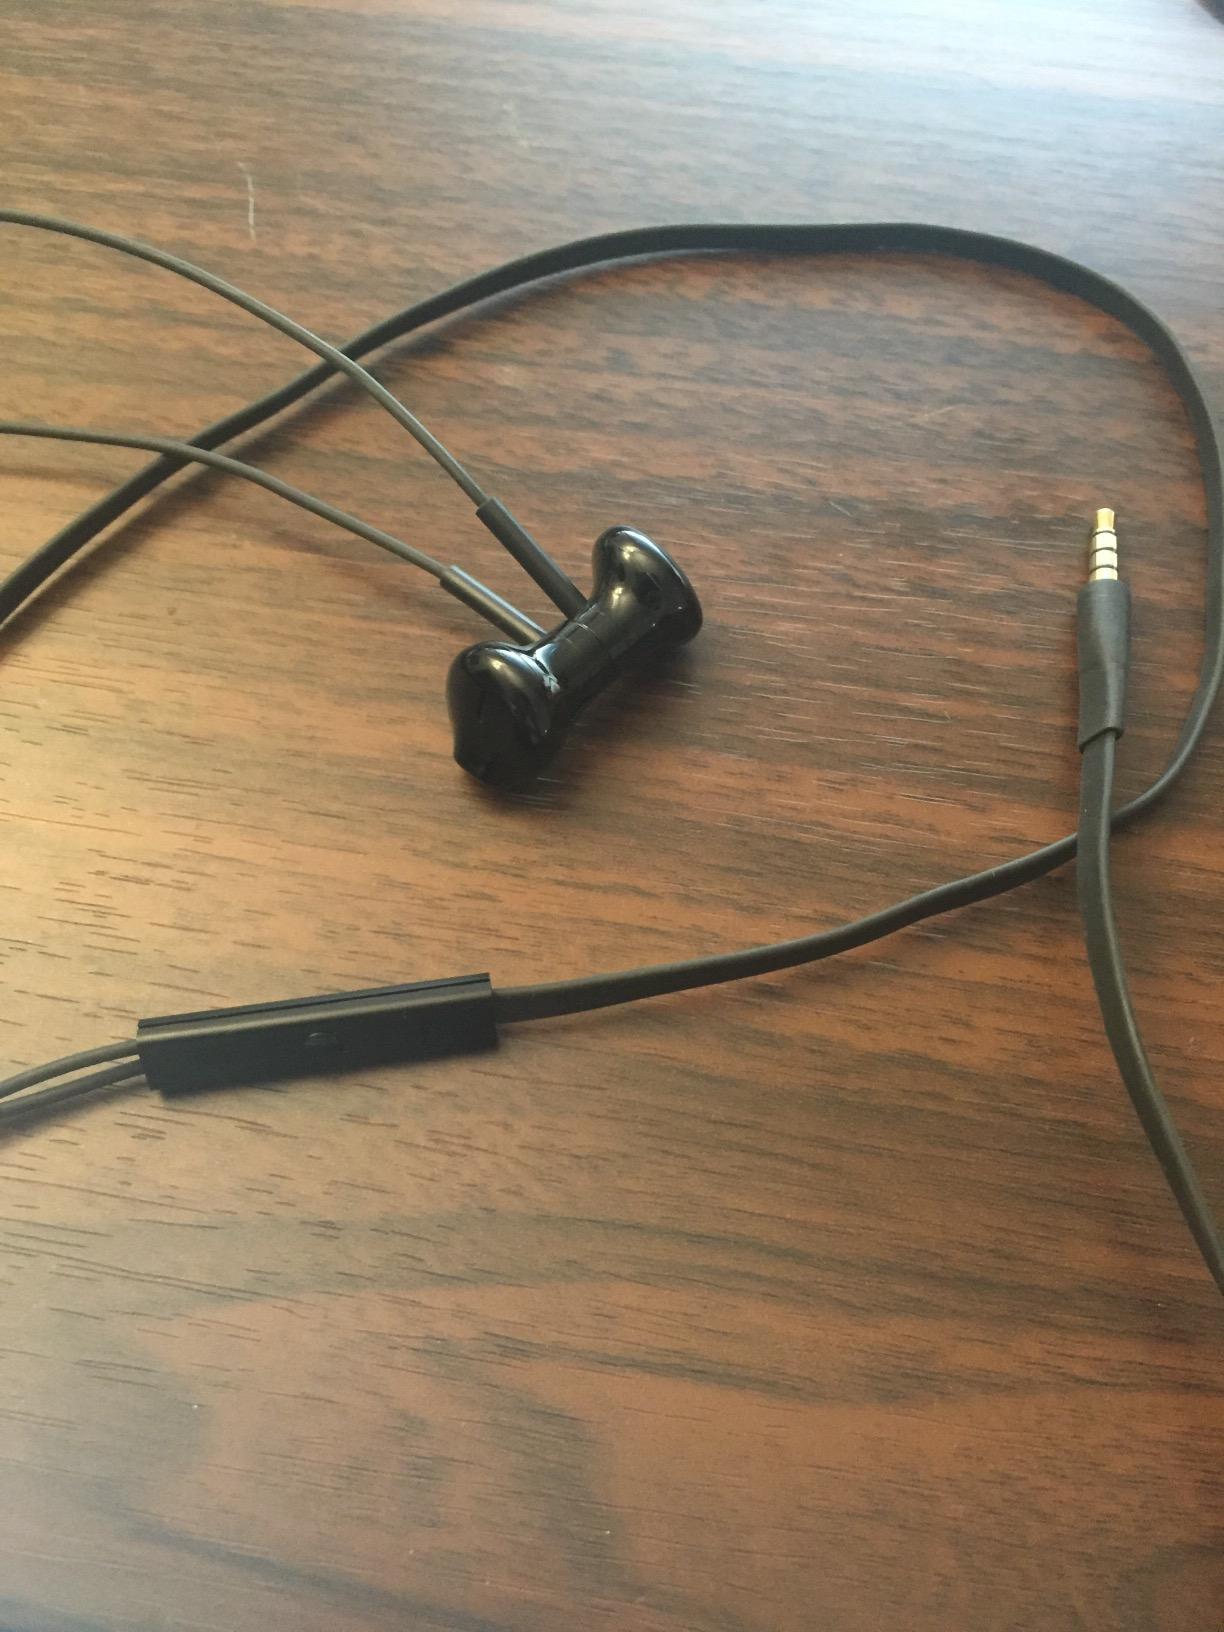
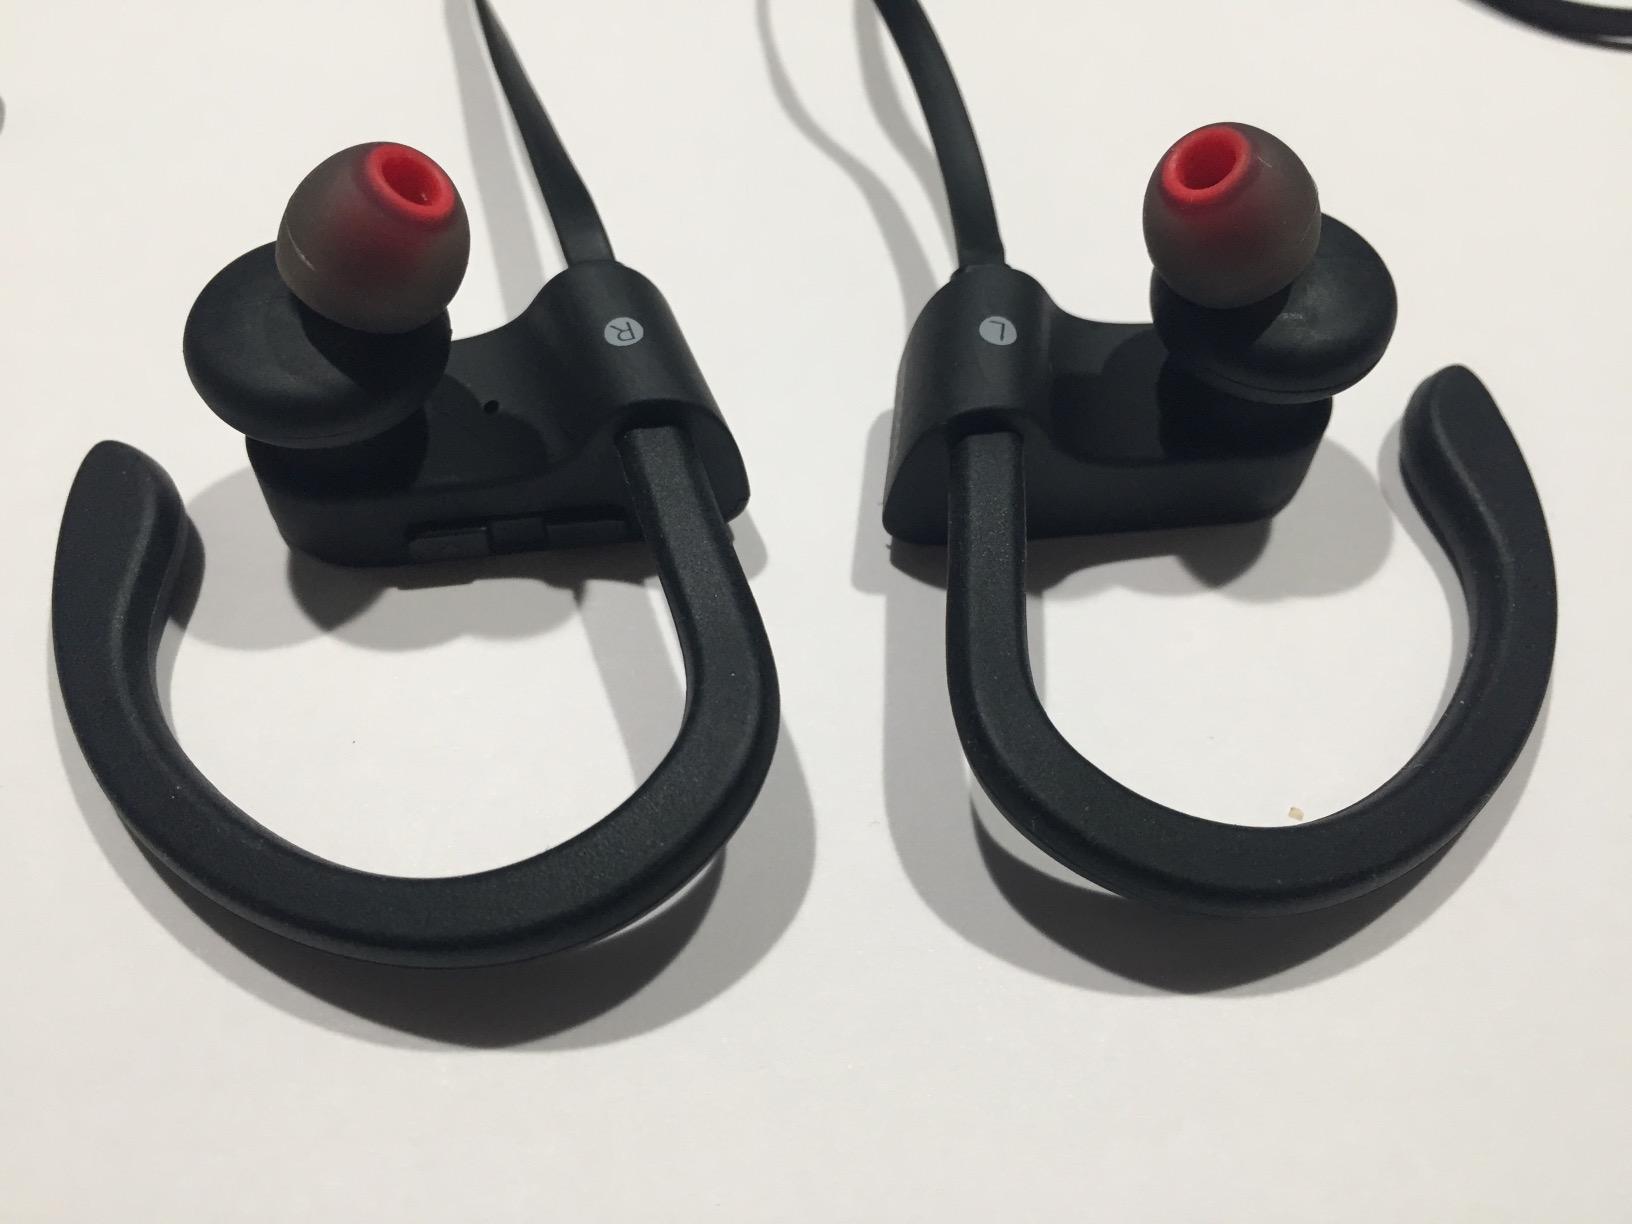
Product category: headphones
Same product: no